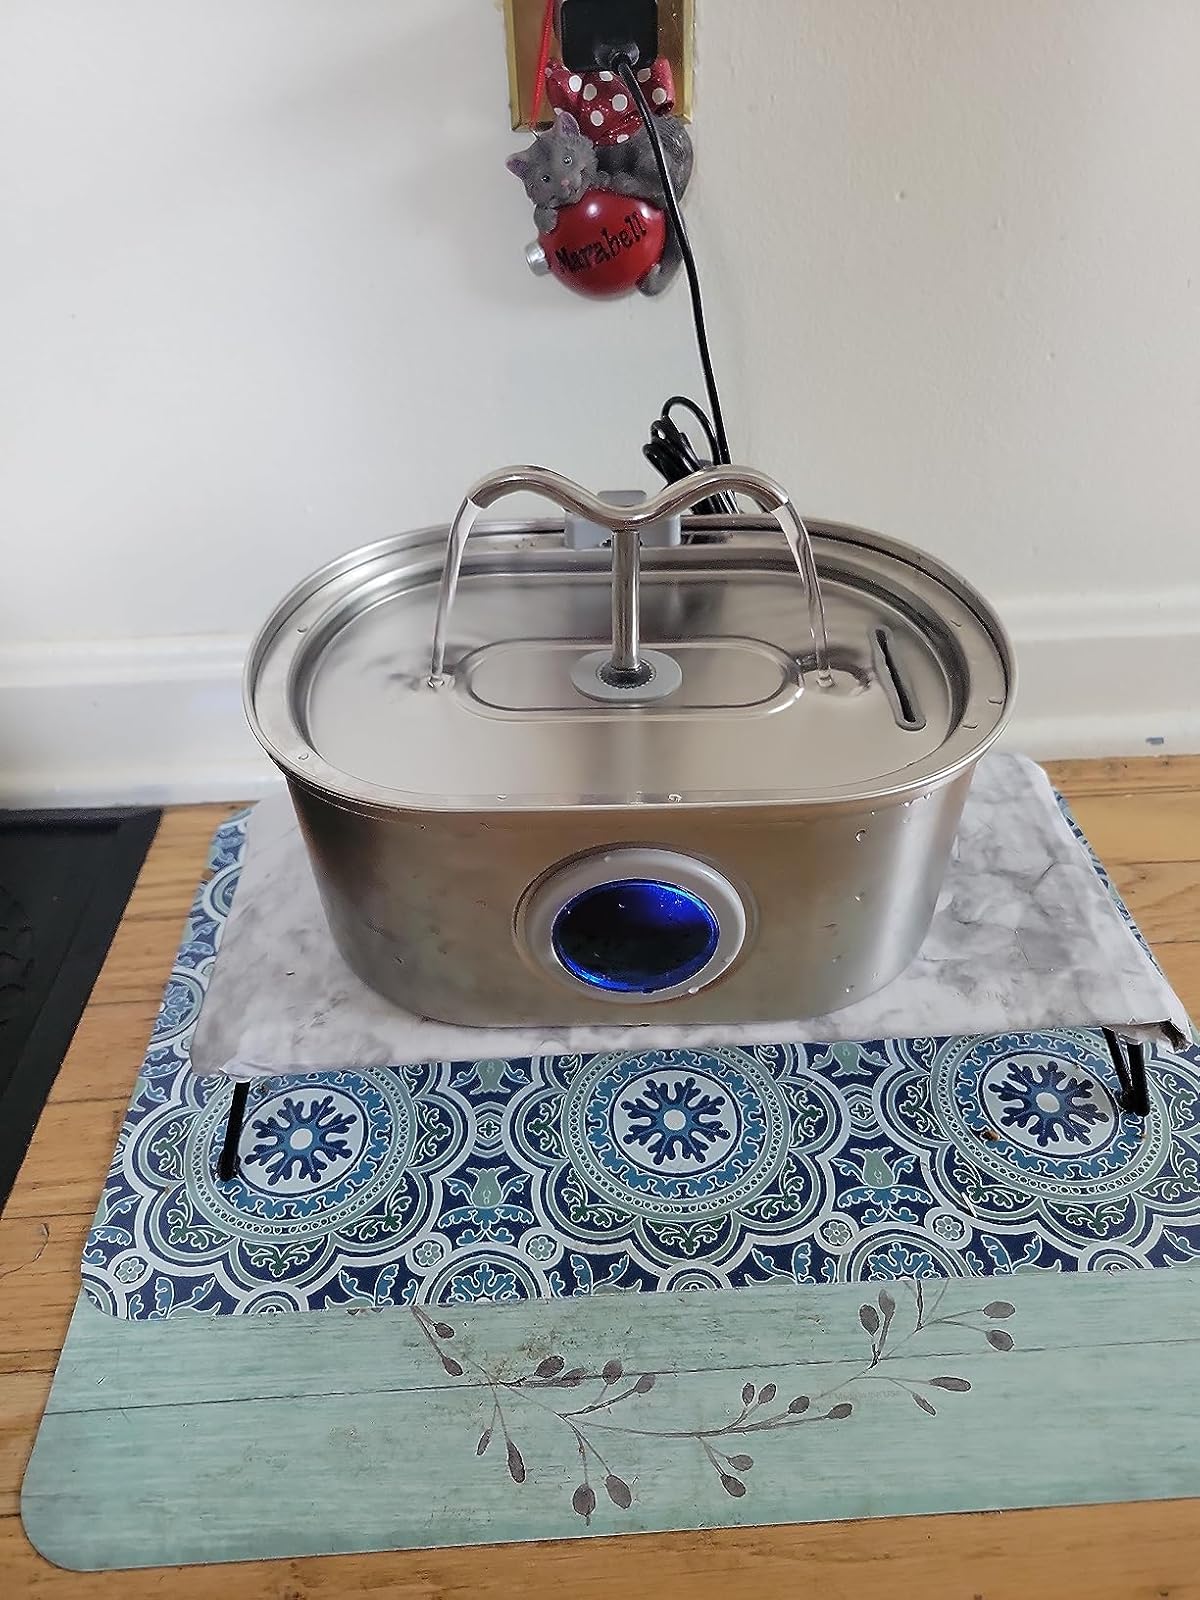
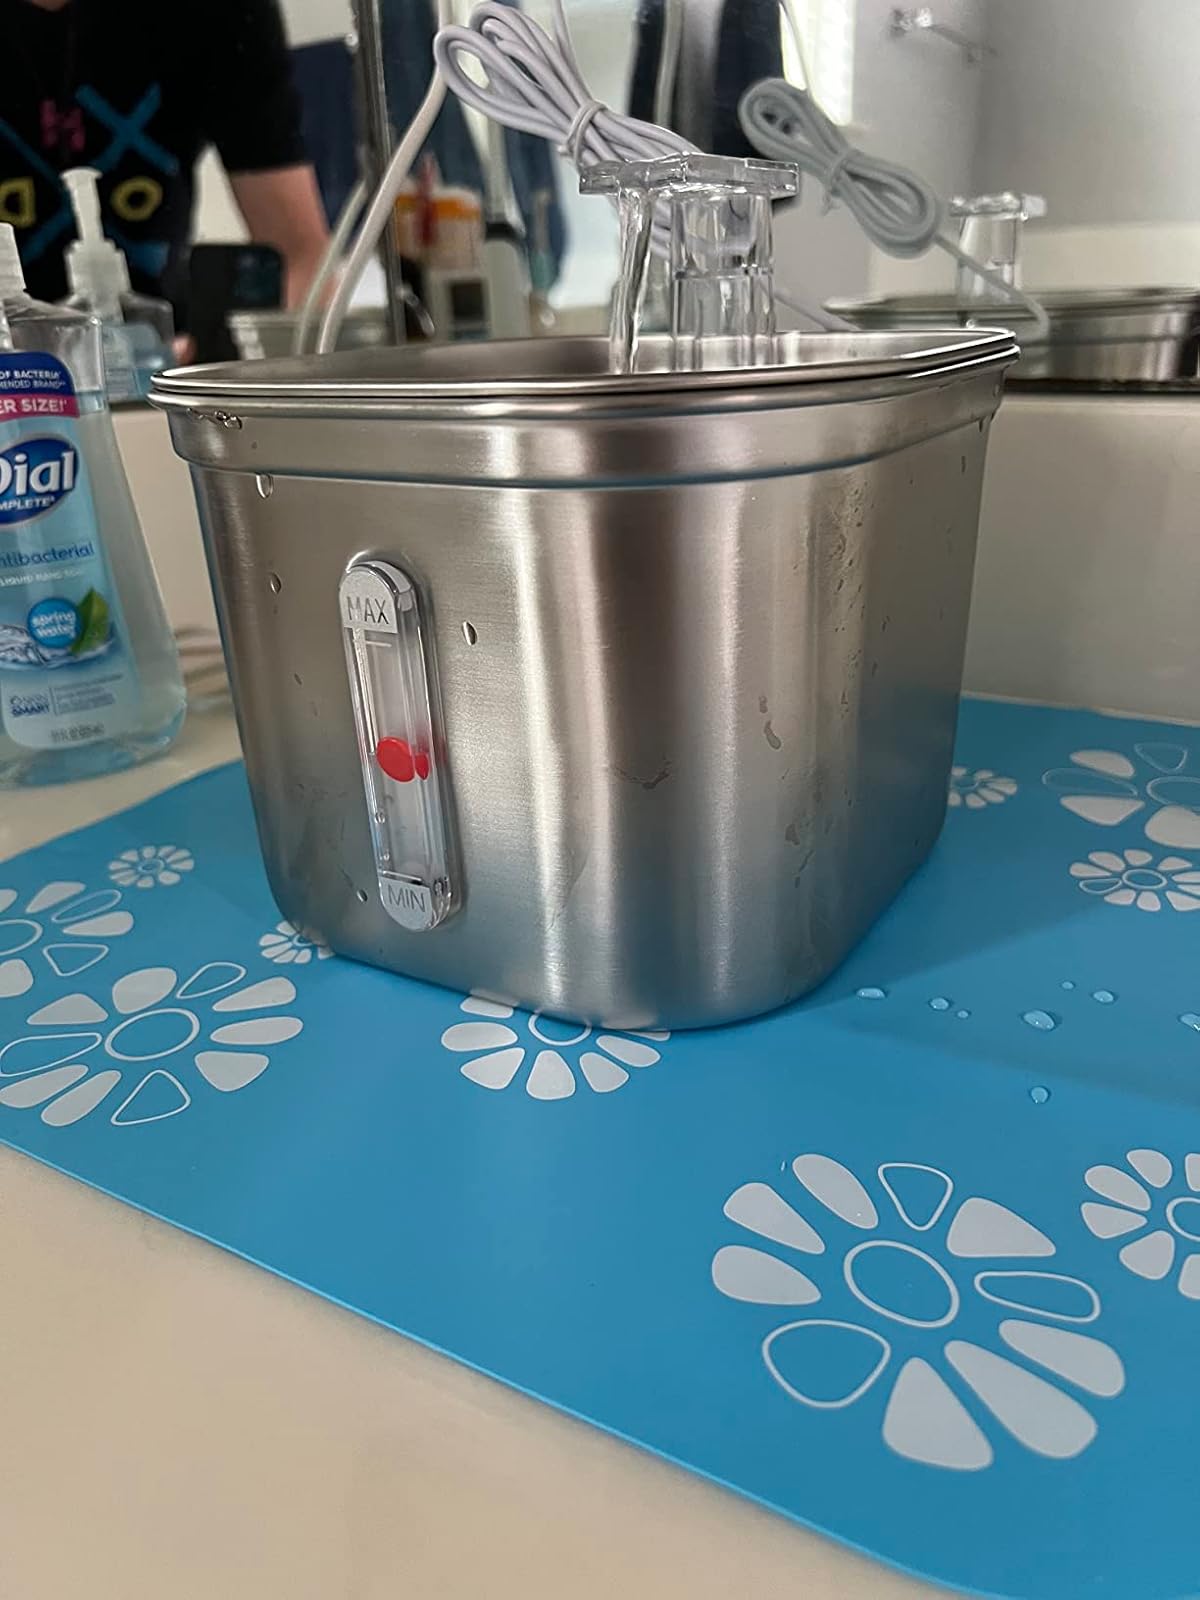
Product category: items_bowl
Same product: no